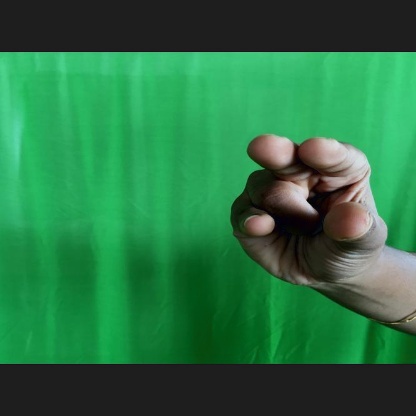
Mudra: Kangulam